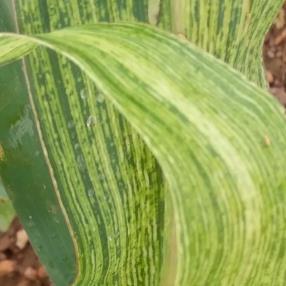
Crop: Maize
Condition: stripe-d